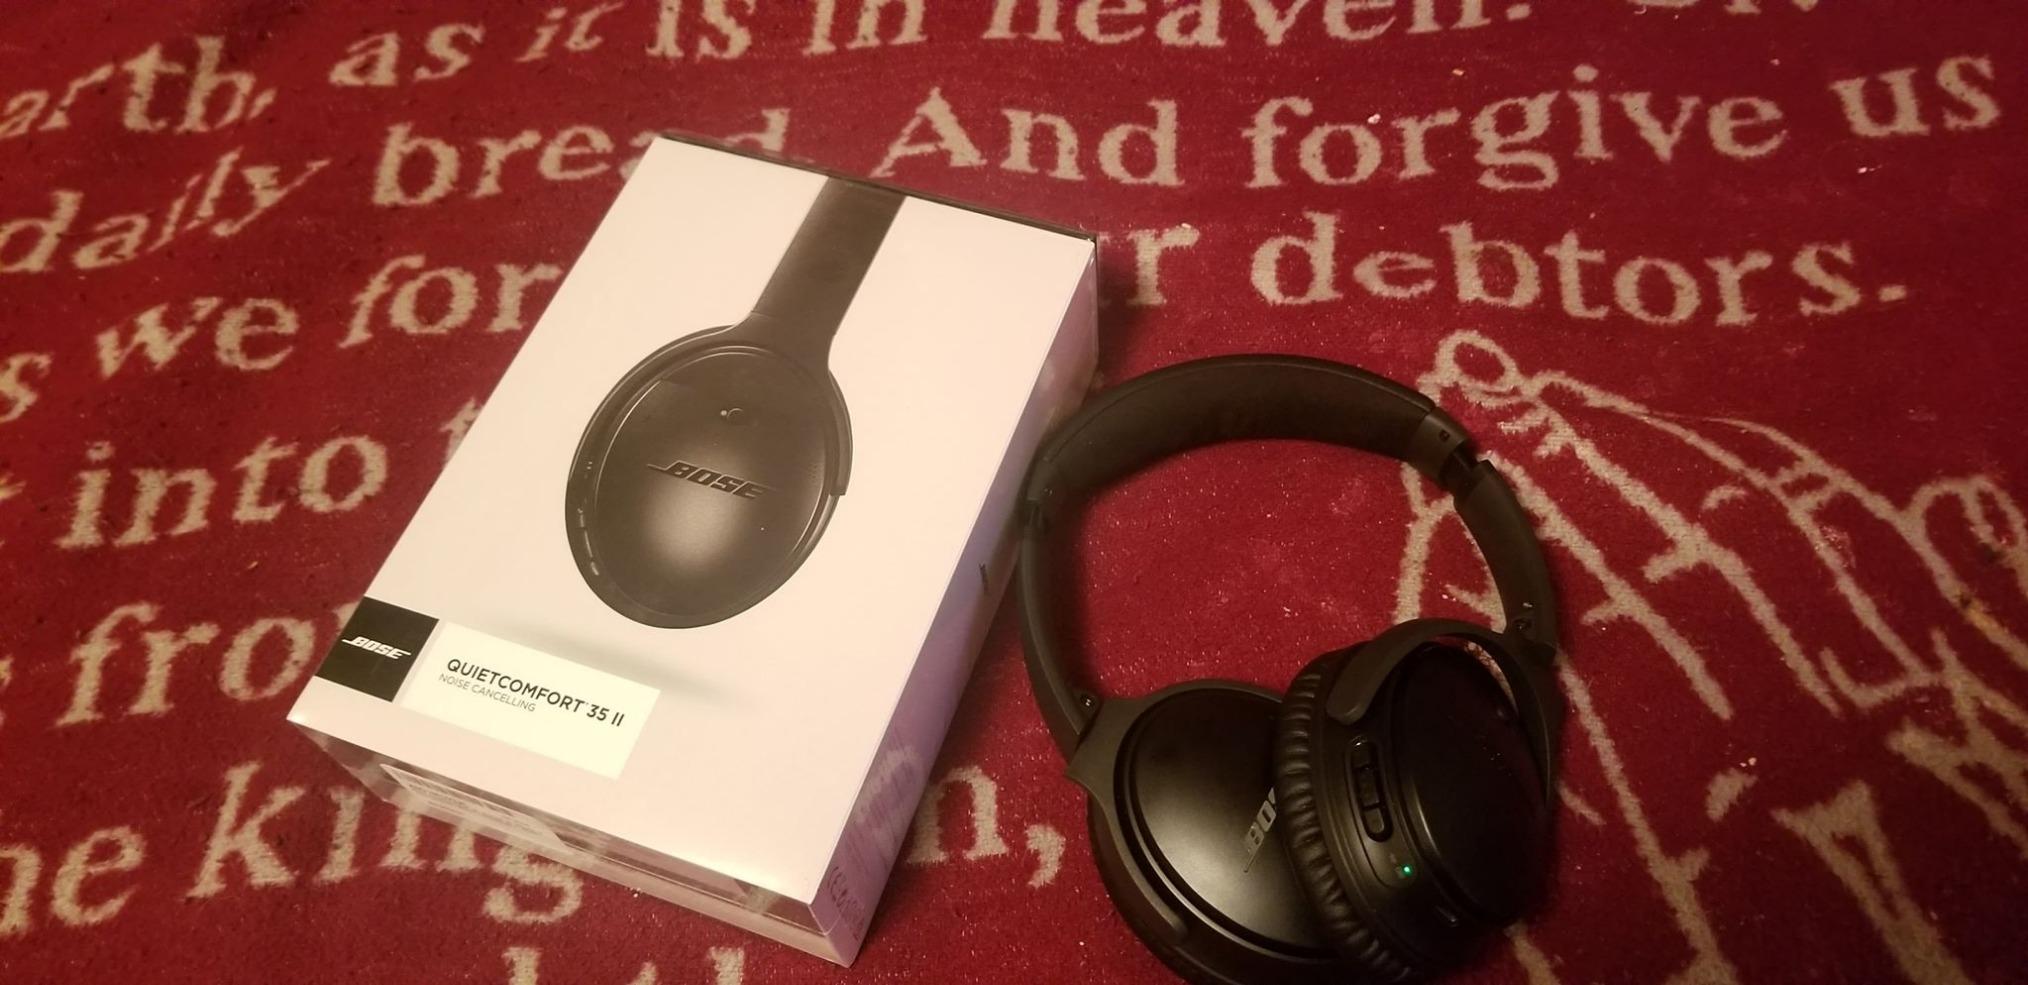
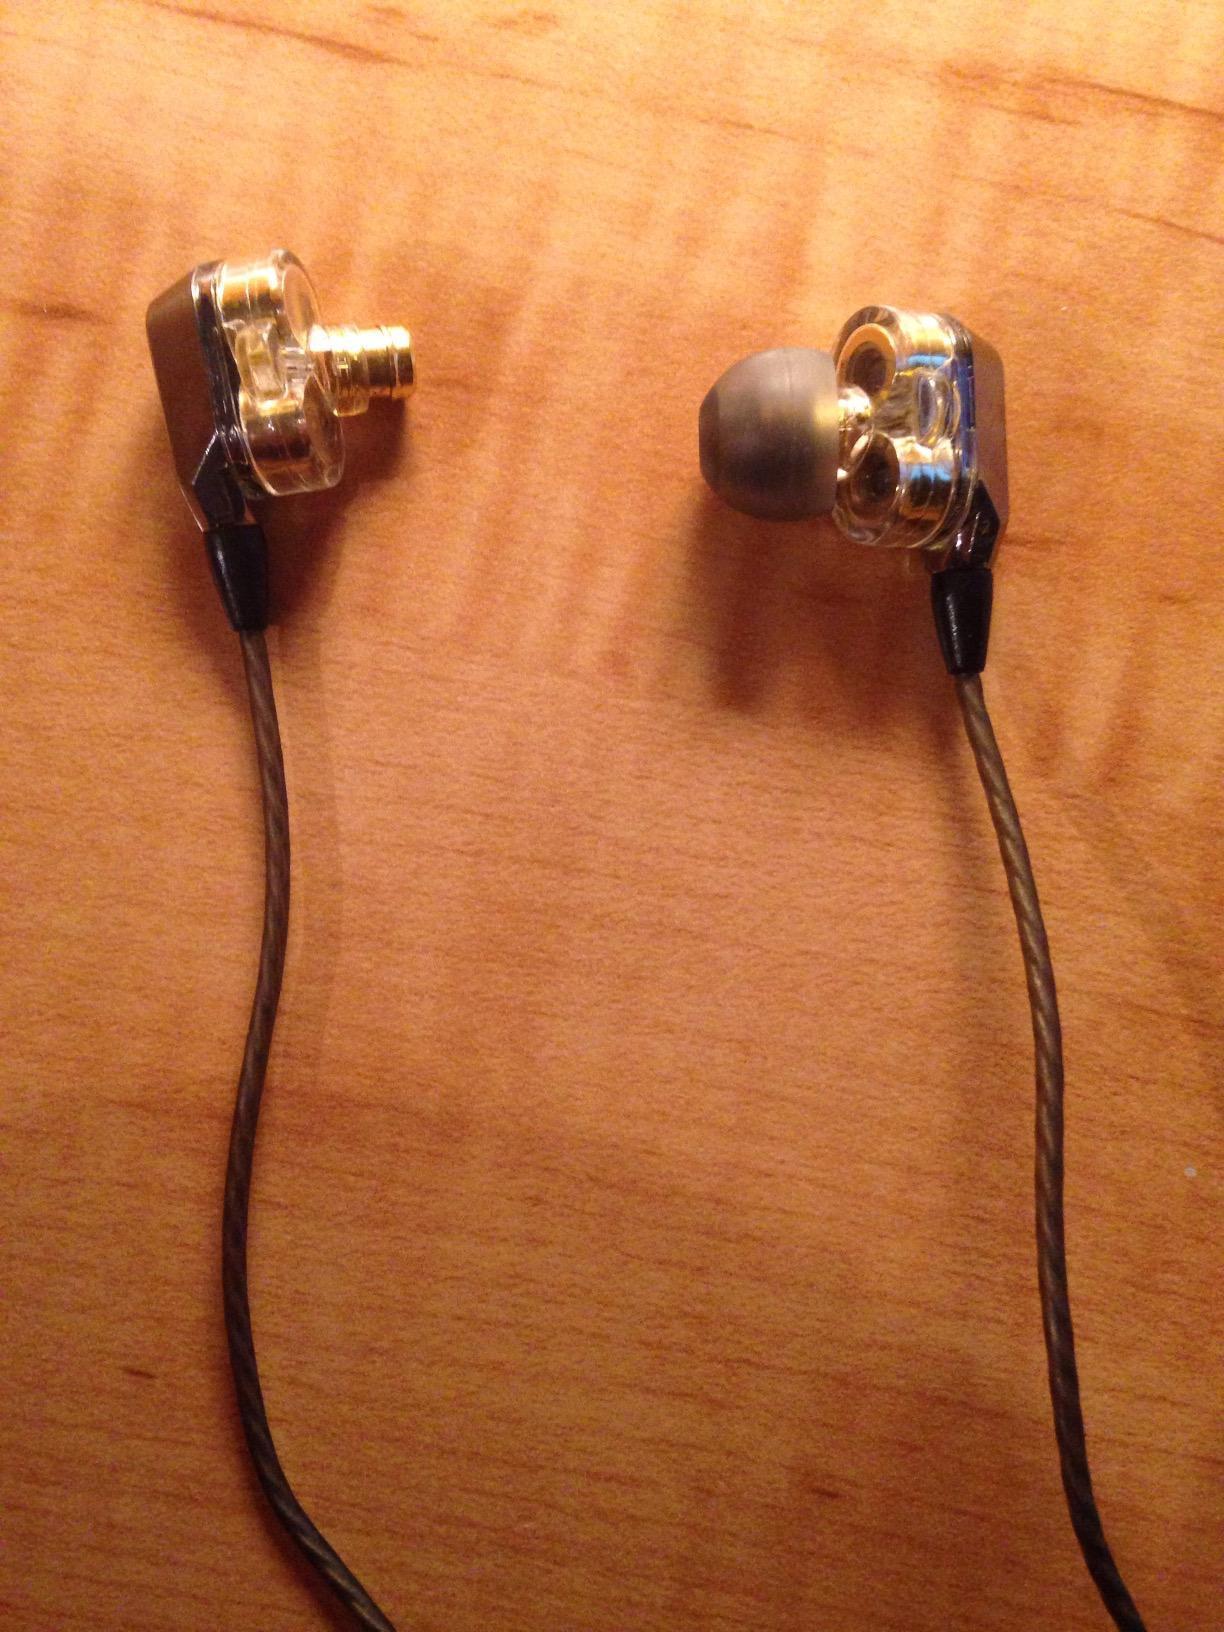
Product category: headphones
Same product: no